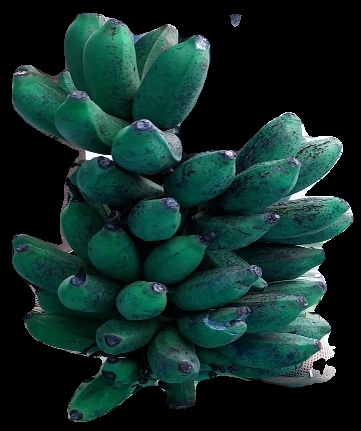
Variety: rasbale
Grade: grade3